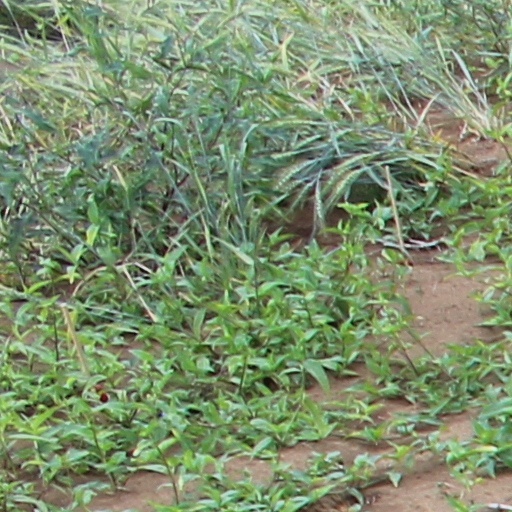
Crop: wheat